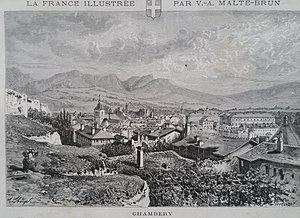
Chambéry vers l'an 1880 vu par le géographe français V.-A. MALTE-BRUN